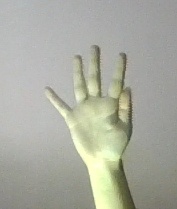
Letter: sheen